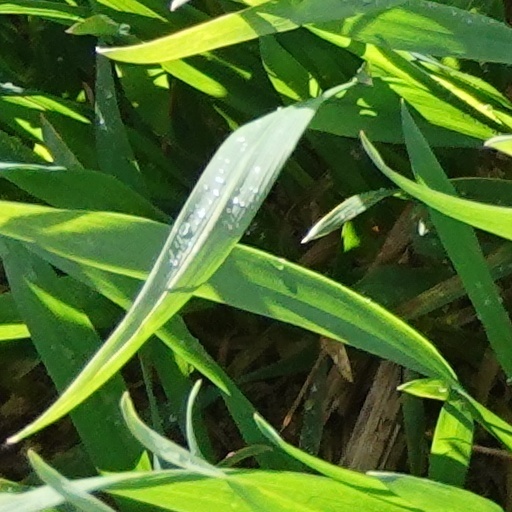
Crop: wheat